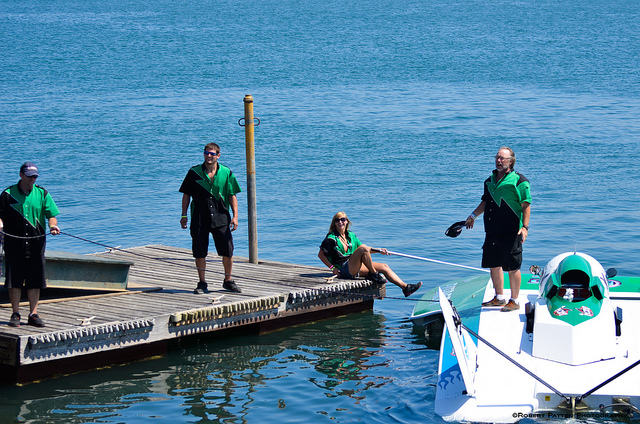
There are three people on the dock and one on the boat.

one person standing on a boat near a harbor

A group of men and women trying to get on a boat.

an image of a group of people getting ready to go on a boat